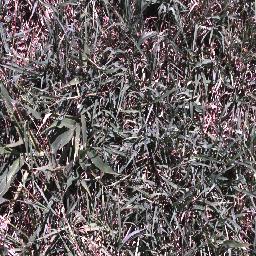
Label: negative